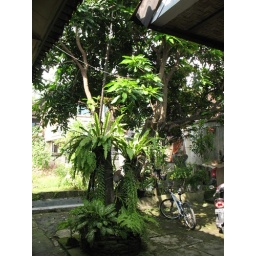
Mango tree in Putu's house yard..Yum, Yum!!